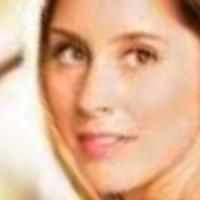
Age group: age 21-30